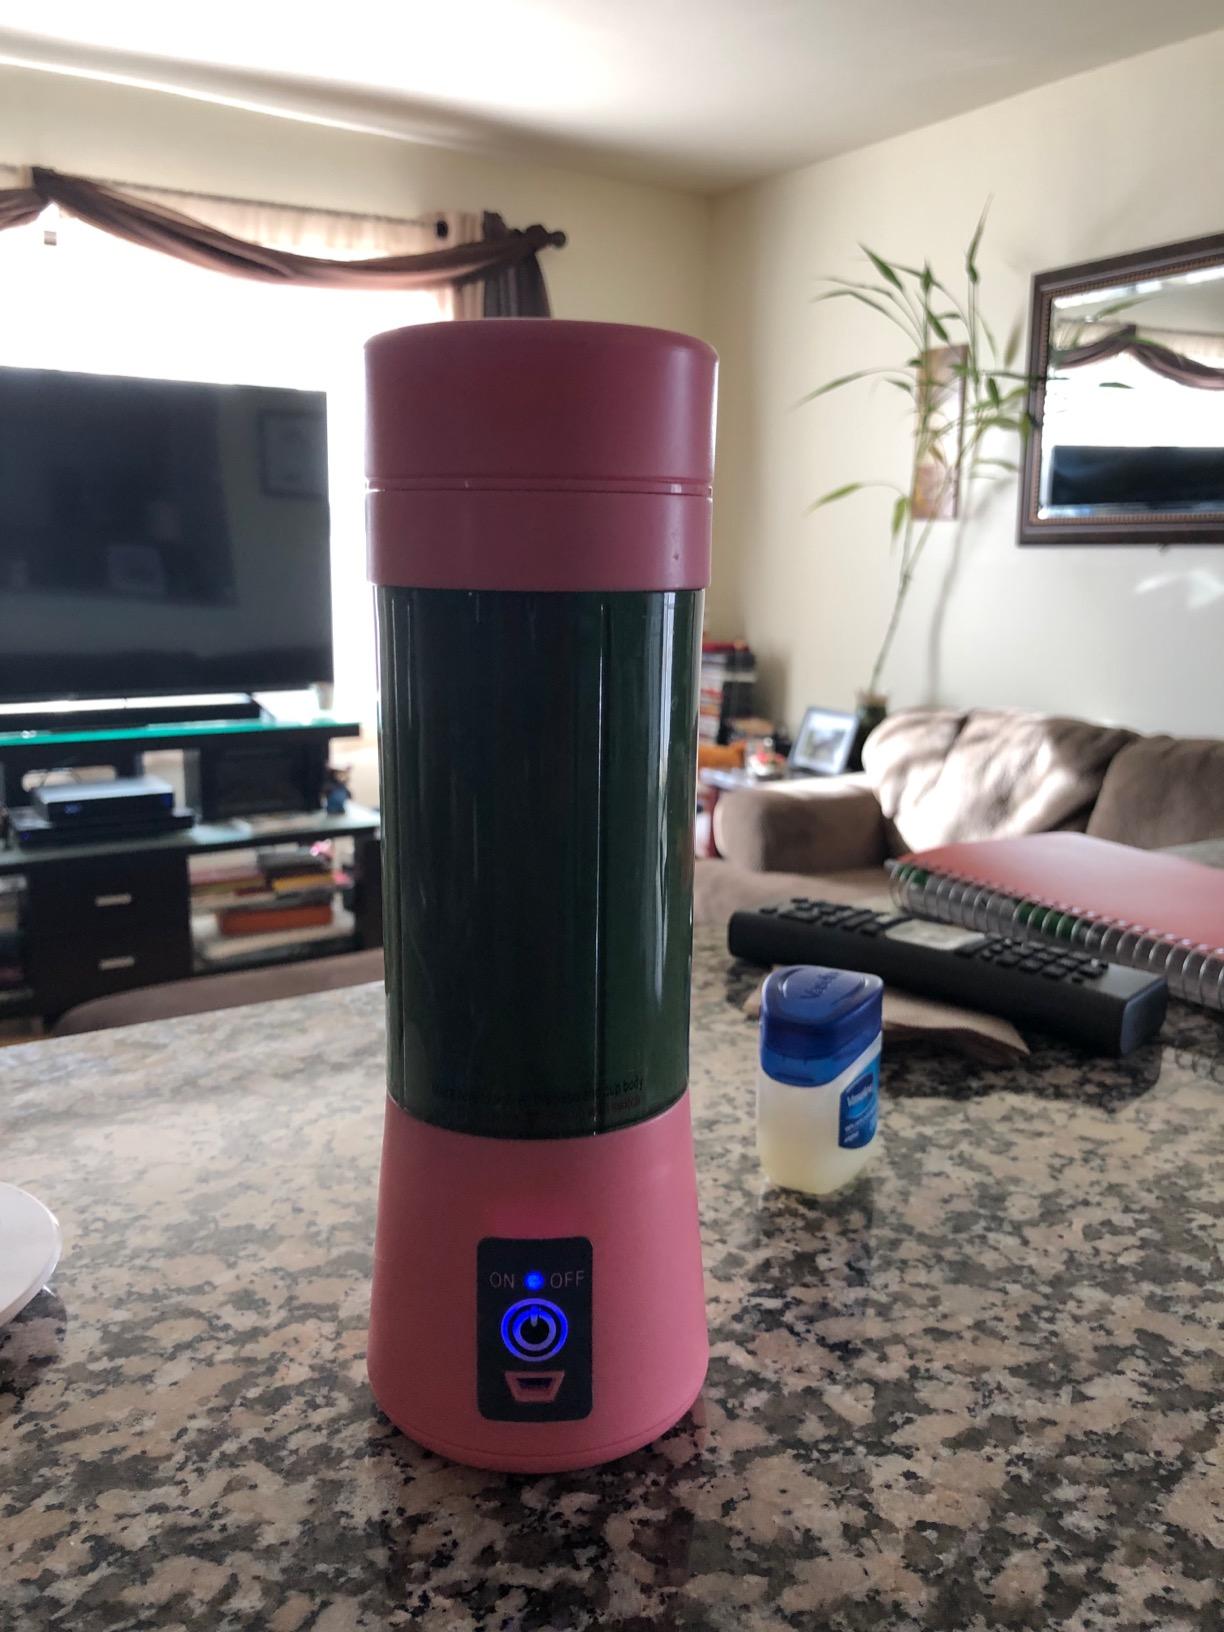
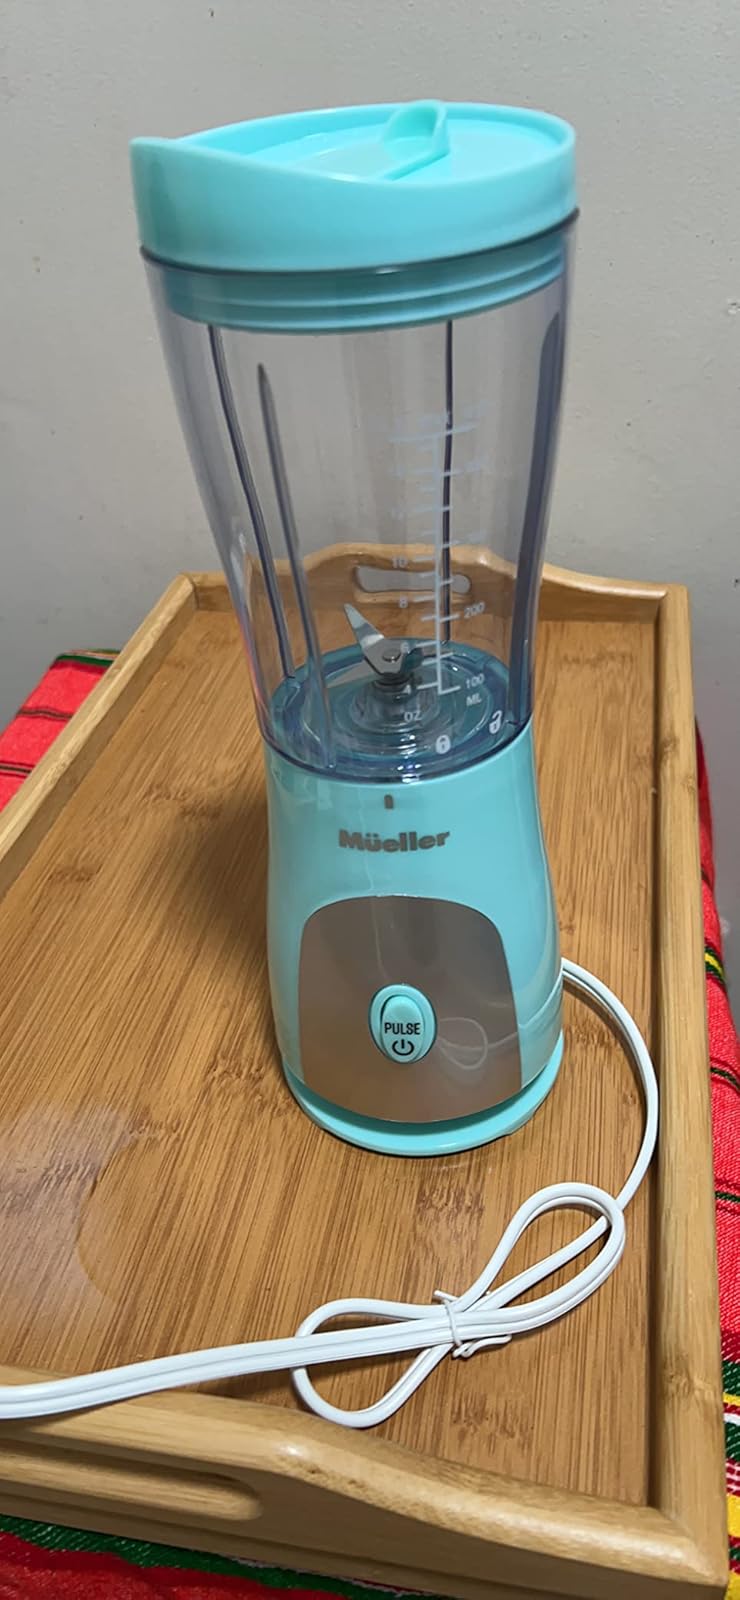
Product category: items_blender
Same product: no